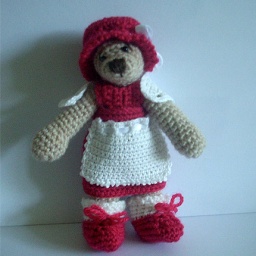
A little bear in a red dress and red hat.